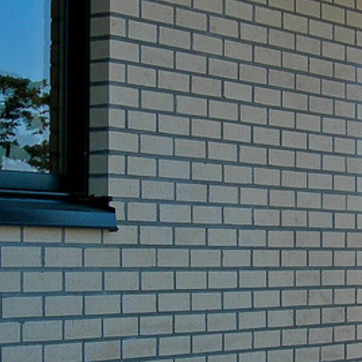
Material: brick